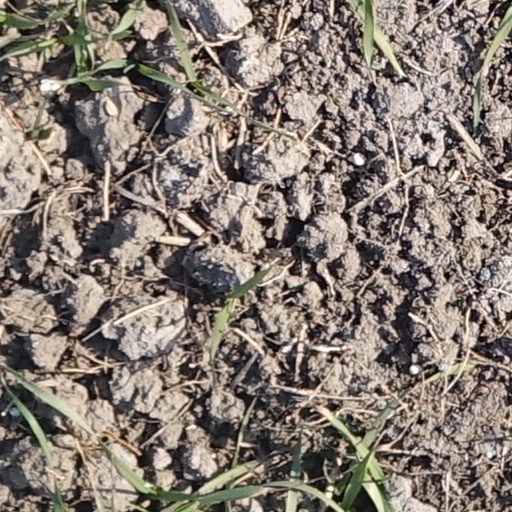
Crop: wheat